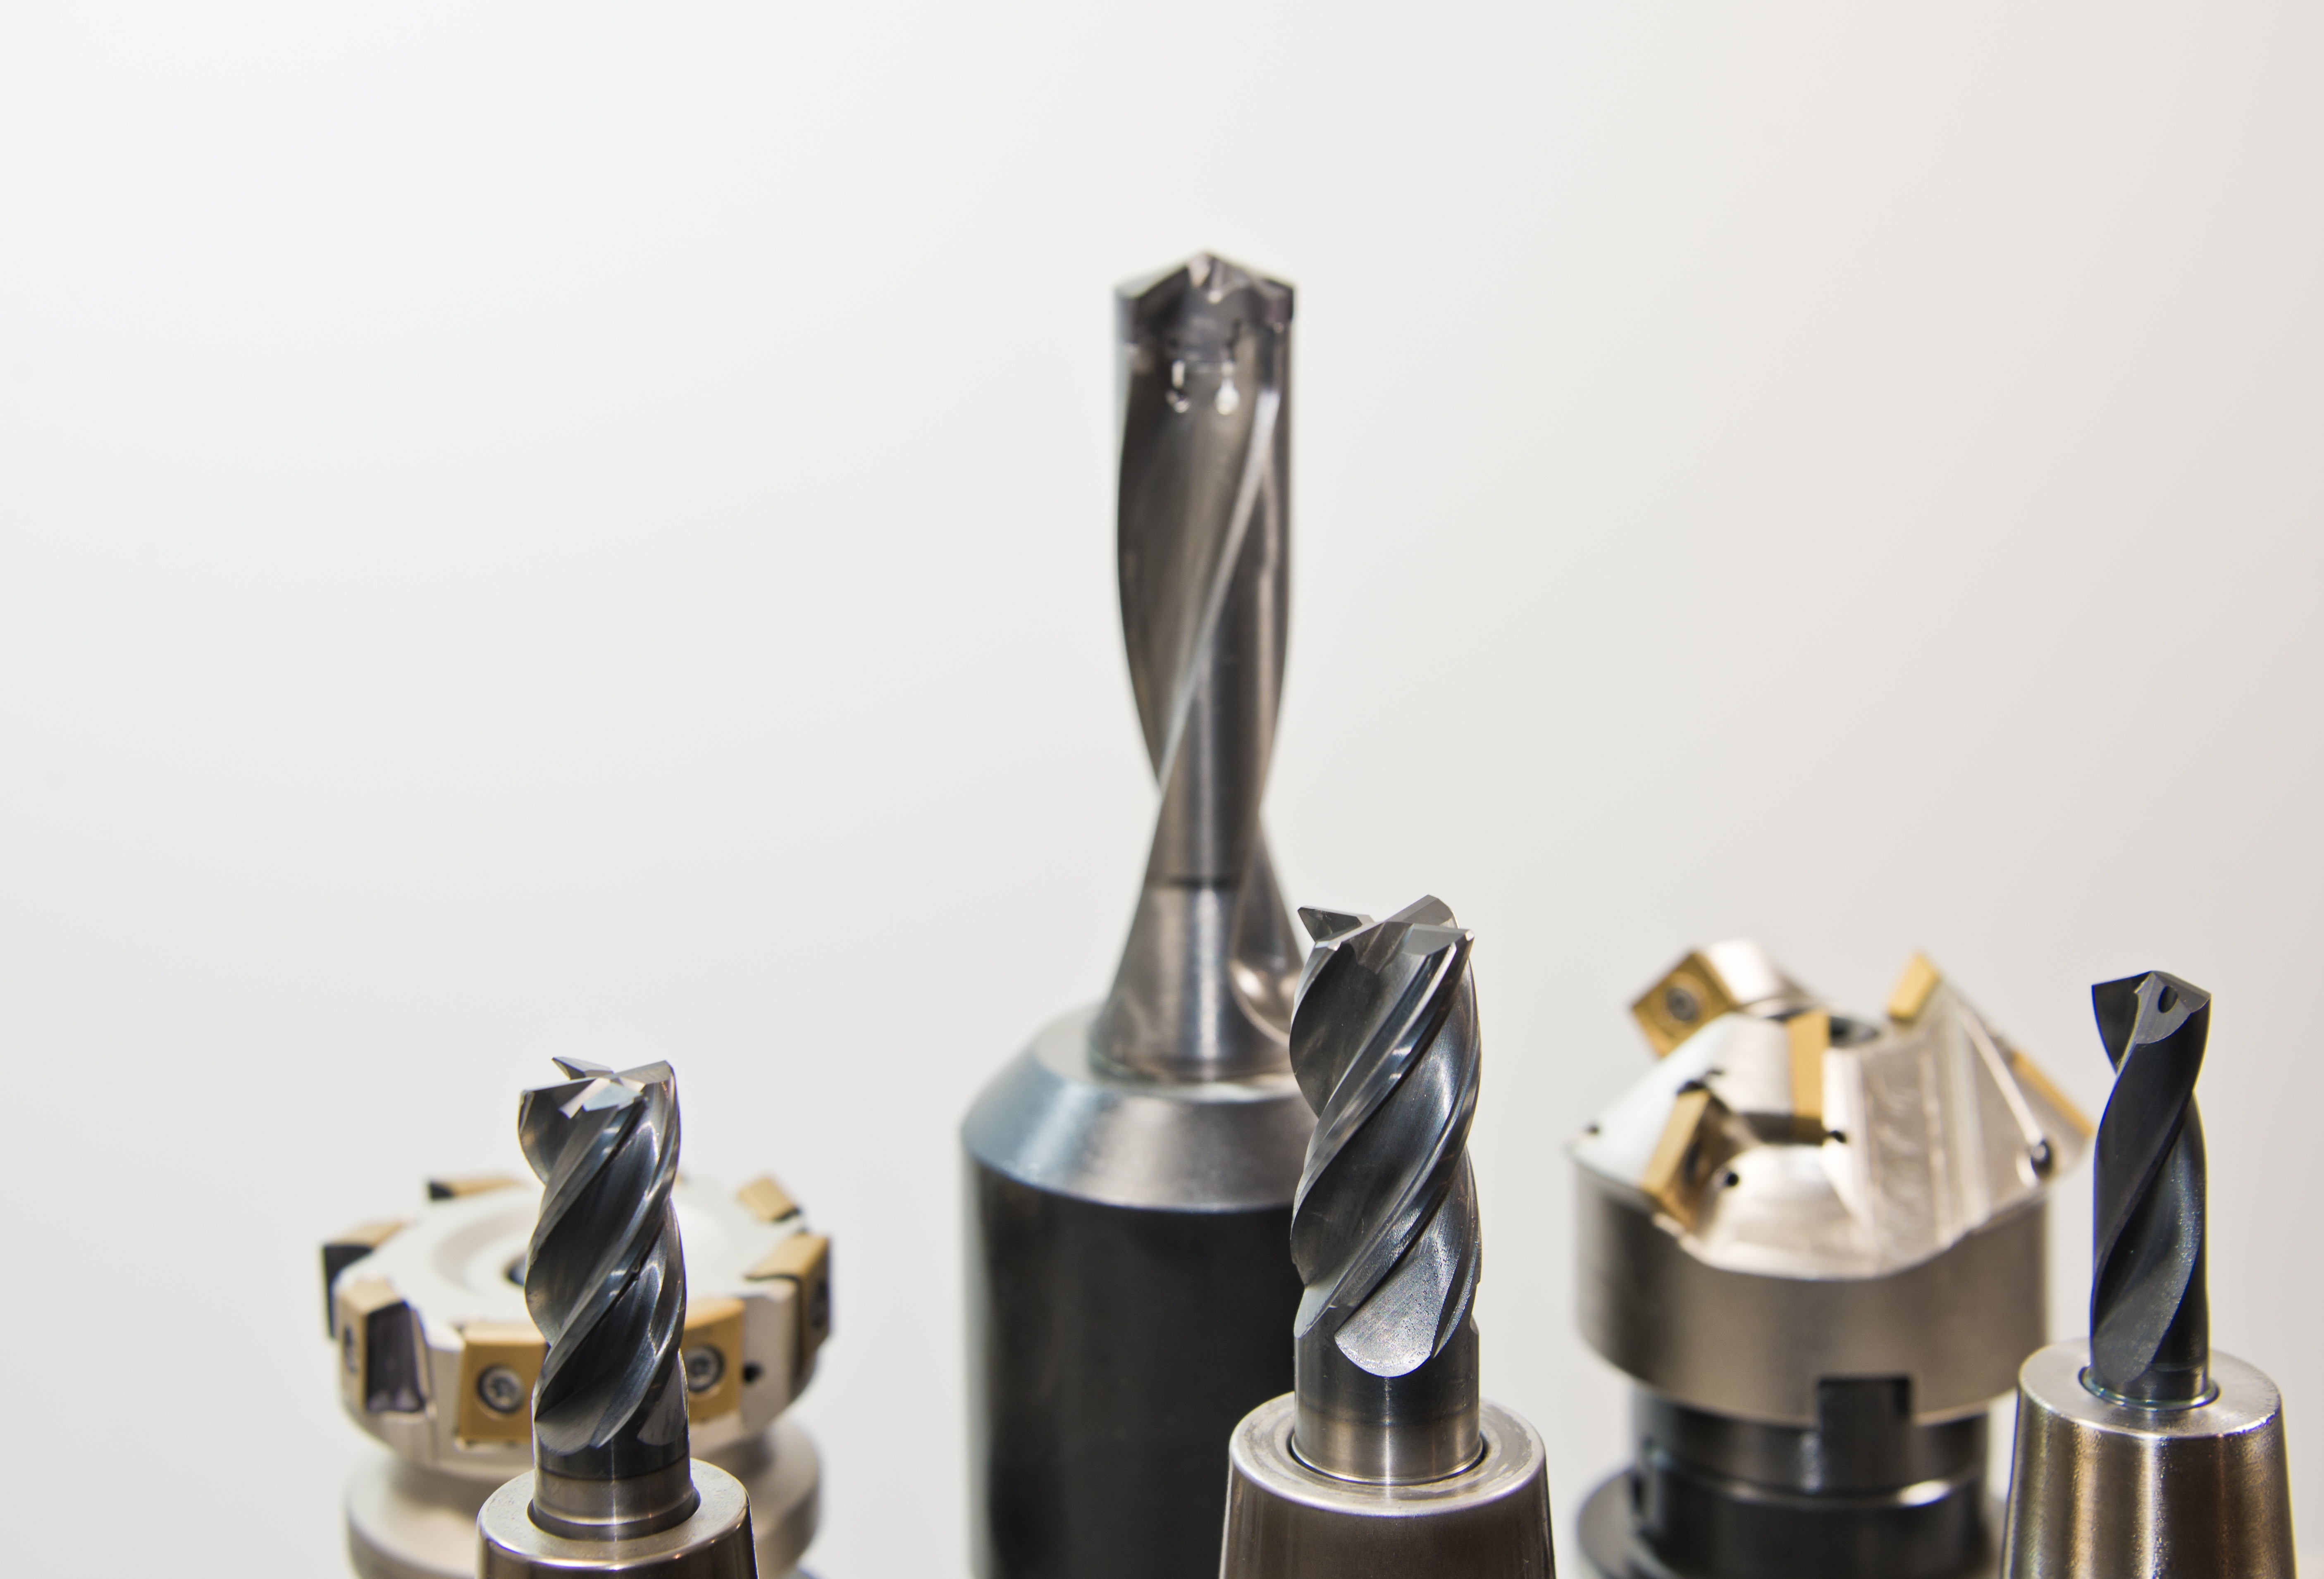
technology, tool, metal, machine, lathe, industry, lighting, drill, manufacturing, product, turn, drilling, mechanics, metalworking, milling, metal construction, cnc, zerspahnung, cnc machine, zerspahnen, rounding, gun accessory, indoor games and sports, milling machine, ingenieuerwesen, drilling head